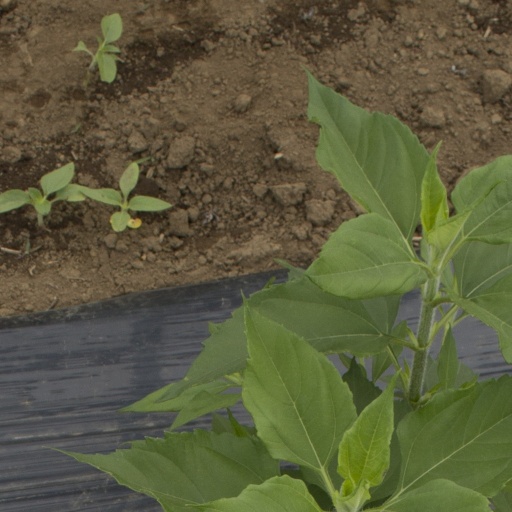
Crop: Jerusalem artichoke